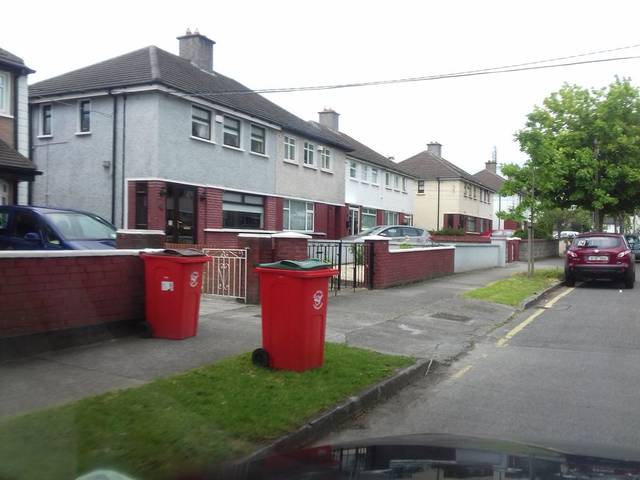
Region: Ireland
Coordinates: 53.389, -6.26